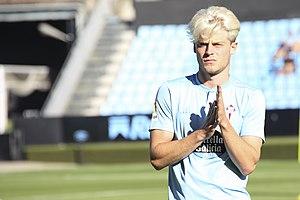
Mathias Jensen, né le 1ᵉʳ janvier 1996 au Danemark, est un footballeur danois, qui évolue au poste de milieu de terrain au Brentford.